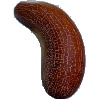
Label: Cucumber Ripe 1